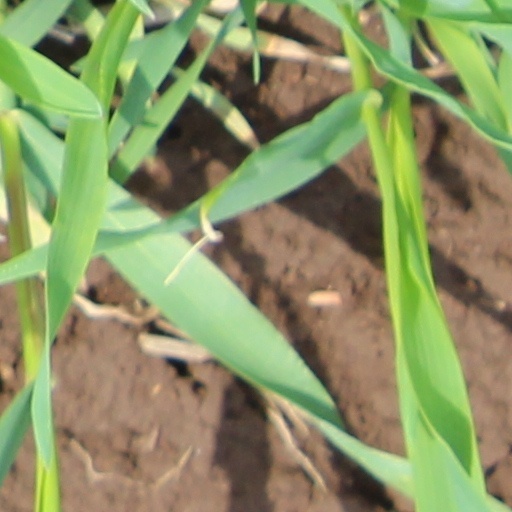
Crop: wheat